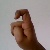
The image shows a hand gesture representing the letter 'X' in Indian Sign Language.